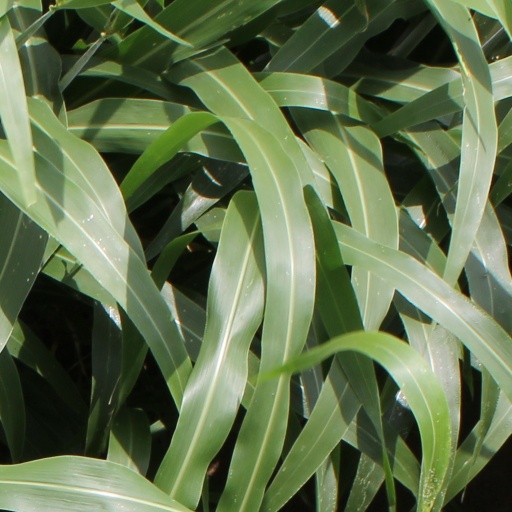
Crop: sorghum